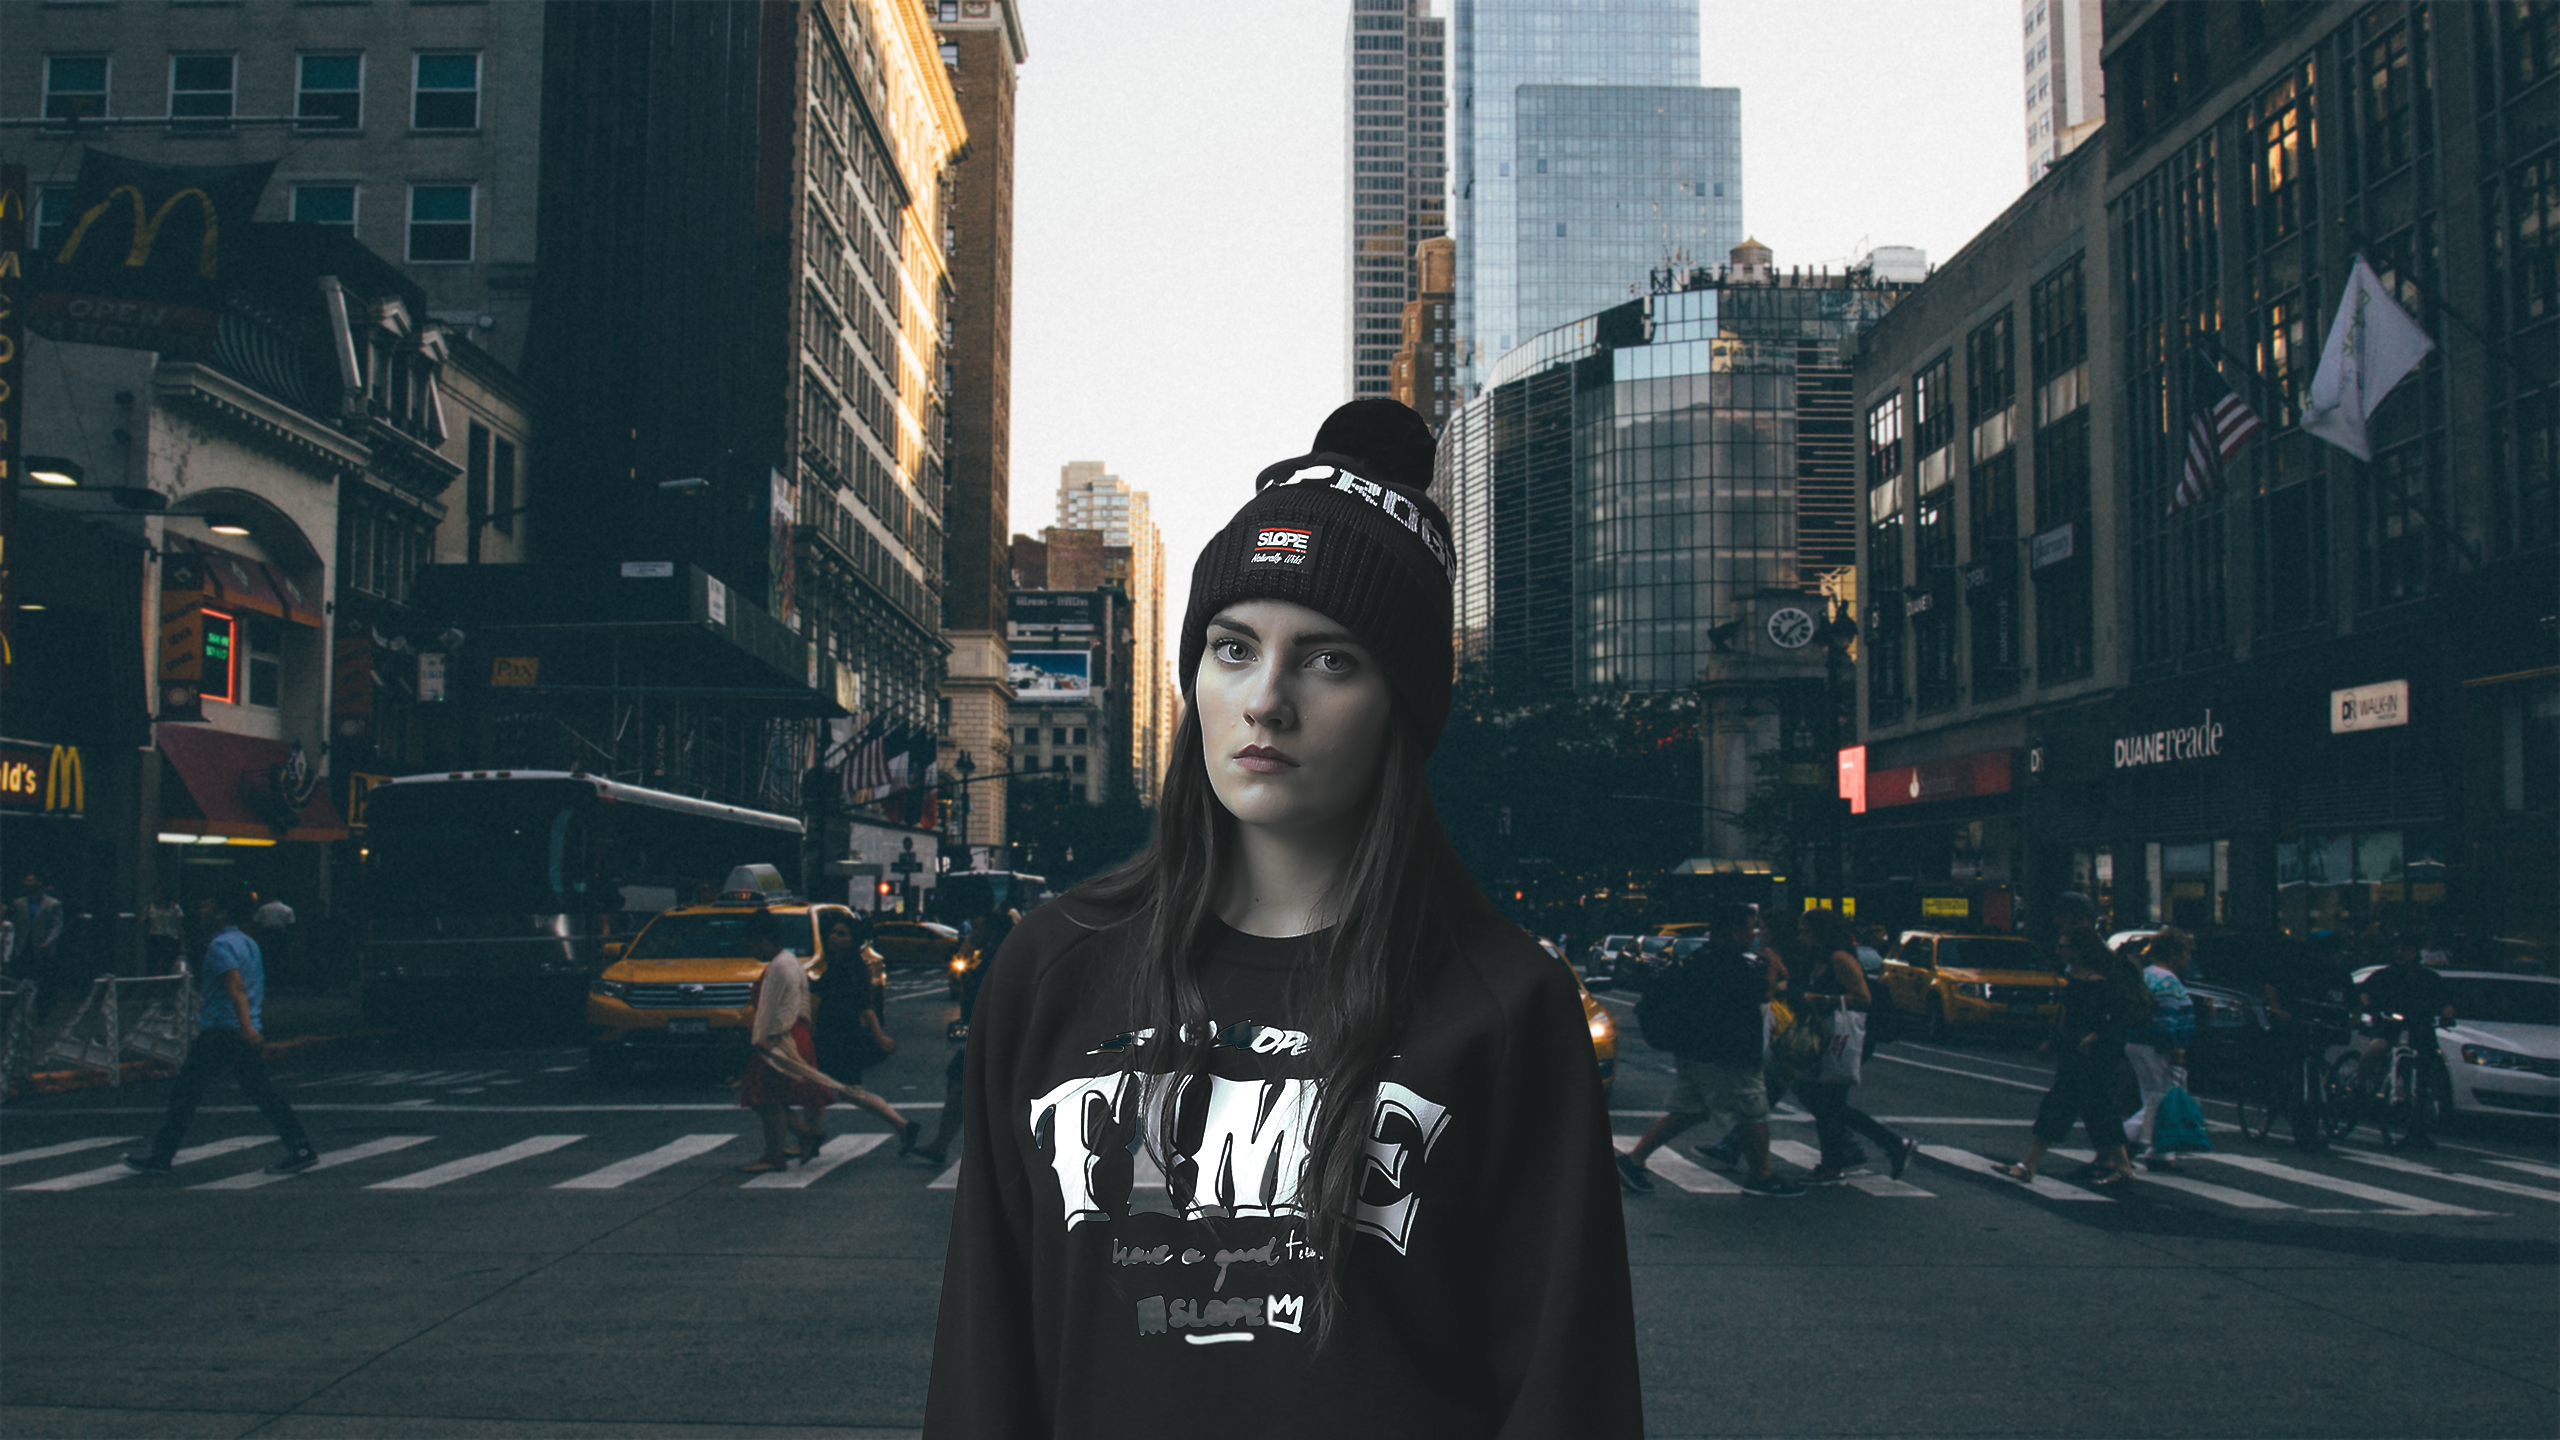
woman, photograph, urban area, people, snapshot, street, city, downtown, human settlement, beanie, infrastructure, metropolis, cool, photography, headgear, road, metropolitan area, outerwear, architecture, pedestrian, black hair, cap, t shirt, night, hoodie